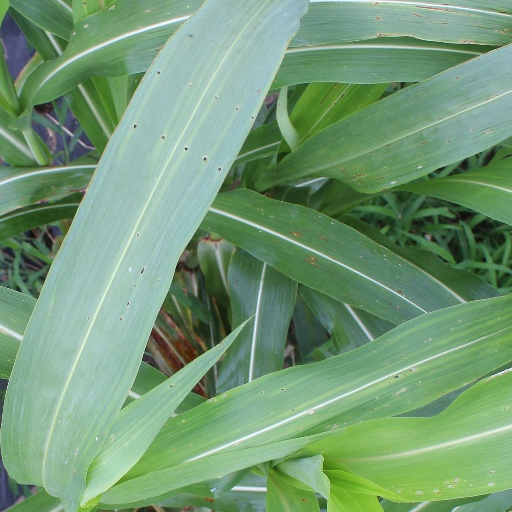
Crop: sorghum